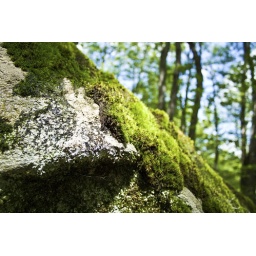
a big mossy rock in the forest near the family cottage on northland lake near sault ste. marie, ontario